Colorado Aviation Historical Society

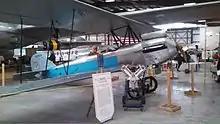
CAHS's Alexander Eaglerock 24,(NC2568), "Longwing" on display at Pueblo Weisbrod Aircraft Museum, Pueblo, Colorado, 2013

The Colorado Aviation Historical Society (CAHS) is located at the Wings Over the Rockies Air and Space Museum Old Lowry AFB Campus, Denver, CO and was founded in 1966. The Society acquires, restores, preserves and provides for public display, aircraft and other objects, documents, items and things of present or historical interest or value in connection with the development and history of aviation in the State of Colorado. CAHS hosts many aviation events and participates in many of Colorado's air shows and fly-ins. The Society has regular membership meetings and publishes a quarterly history journal. The Society owns an Alexander Eaglerock Model 24 Long Wings airplane which is on display at the Wings Over the Rockies Air and Space Museum. The Society also owns a Steen Skybolt aerobatic biplane which is on display at the Pueblo Weisbrod Aircraft Museum Pueblo Airport, Pueblo, CO.